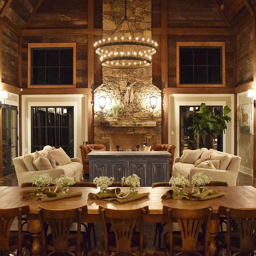
clean house who is ready for video game series ?